Shipping Forecast

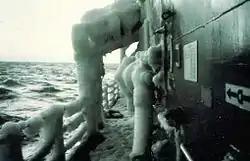
Icing can be a dangerous problem for ships; accurate forecasting can save lives by ensuring crews are prepared

On 10 January 1993, during the Braer Storm, a record North Atlantic low pressure of 914 mb was recorded. The shipping forecast was: